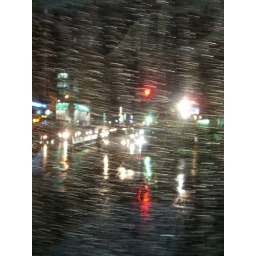
Taiwanview out to street from bus in a rainy day